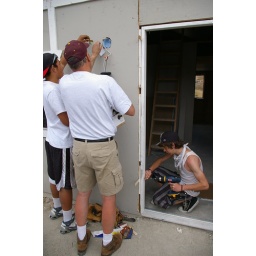
Site 14 outside Tecate Mexico building a house by the TKA students.